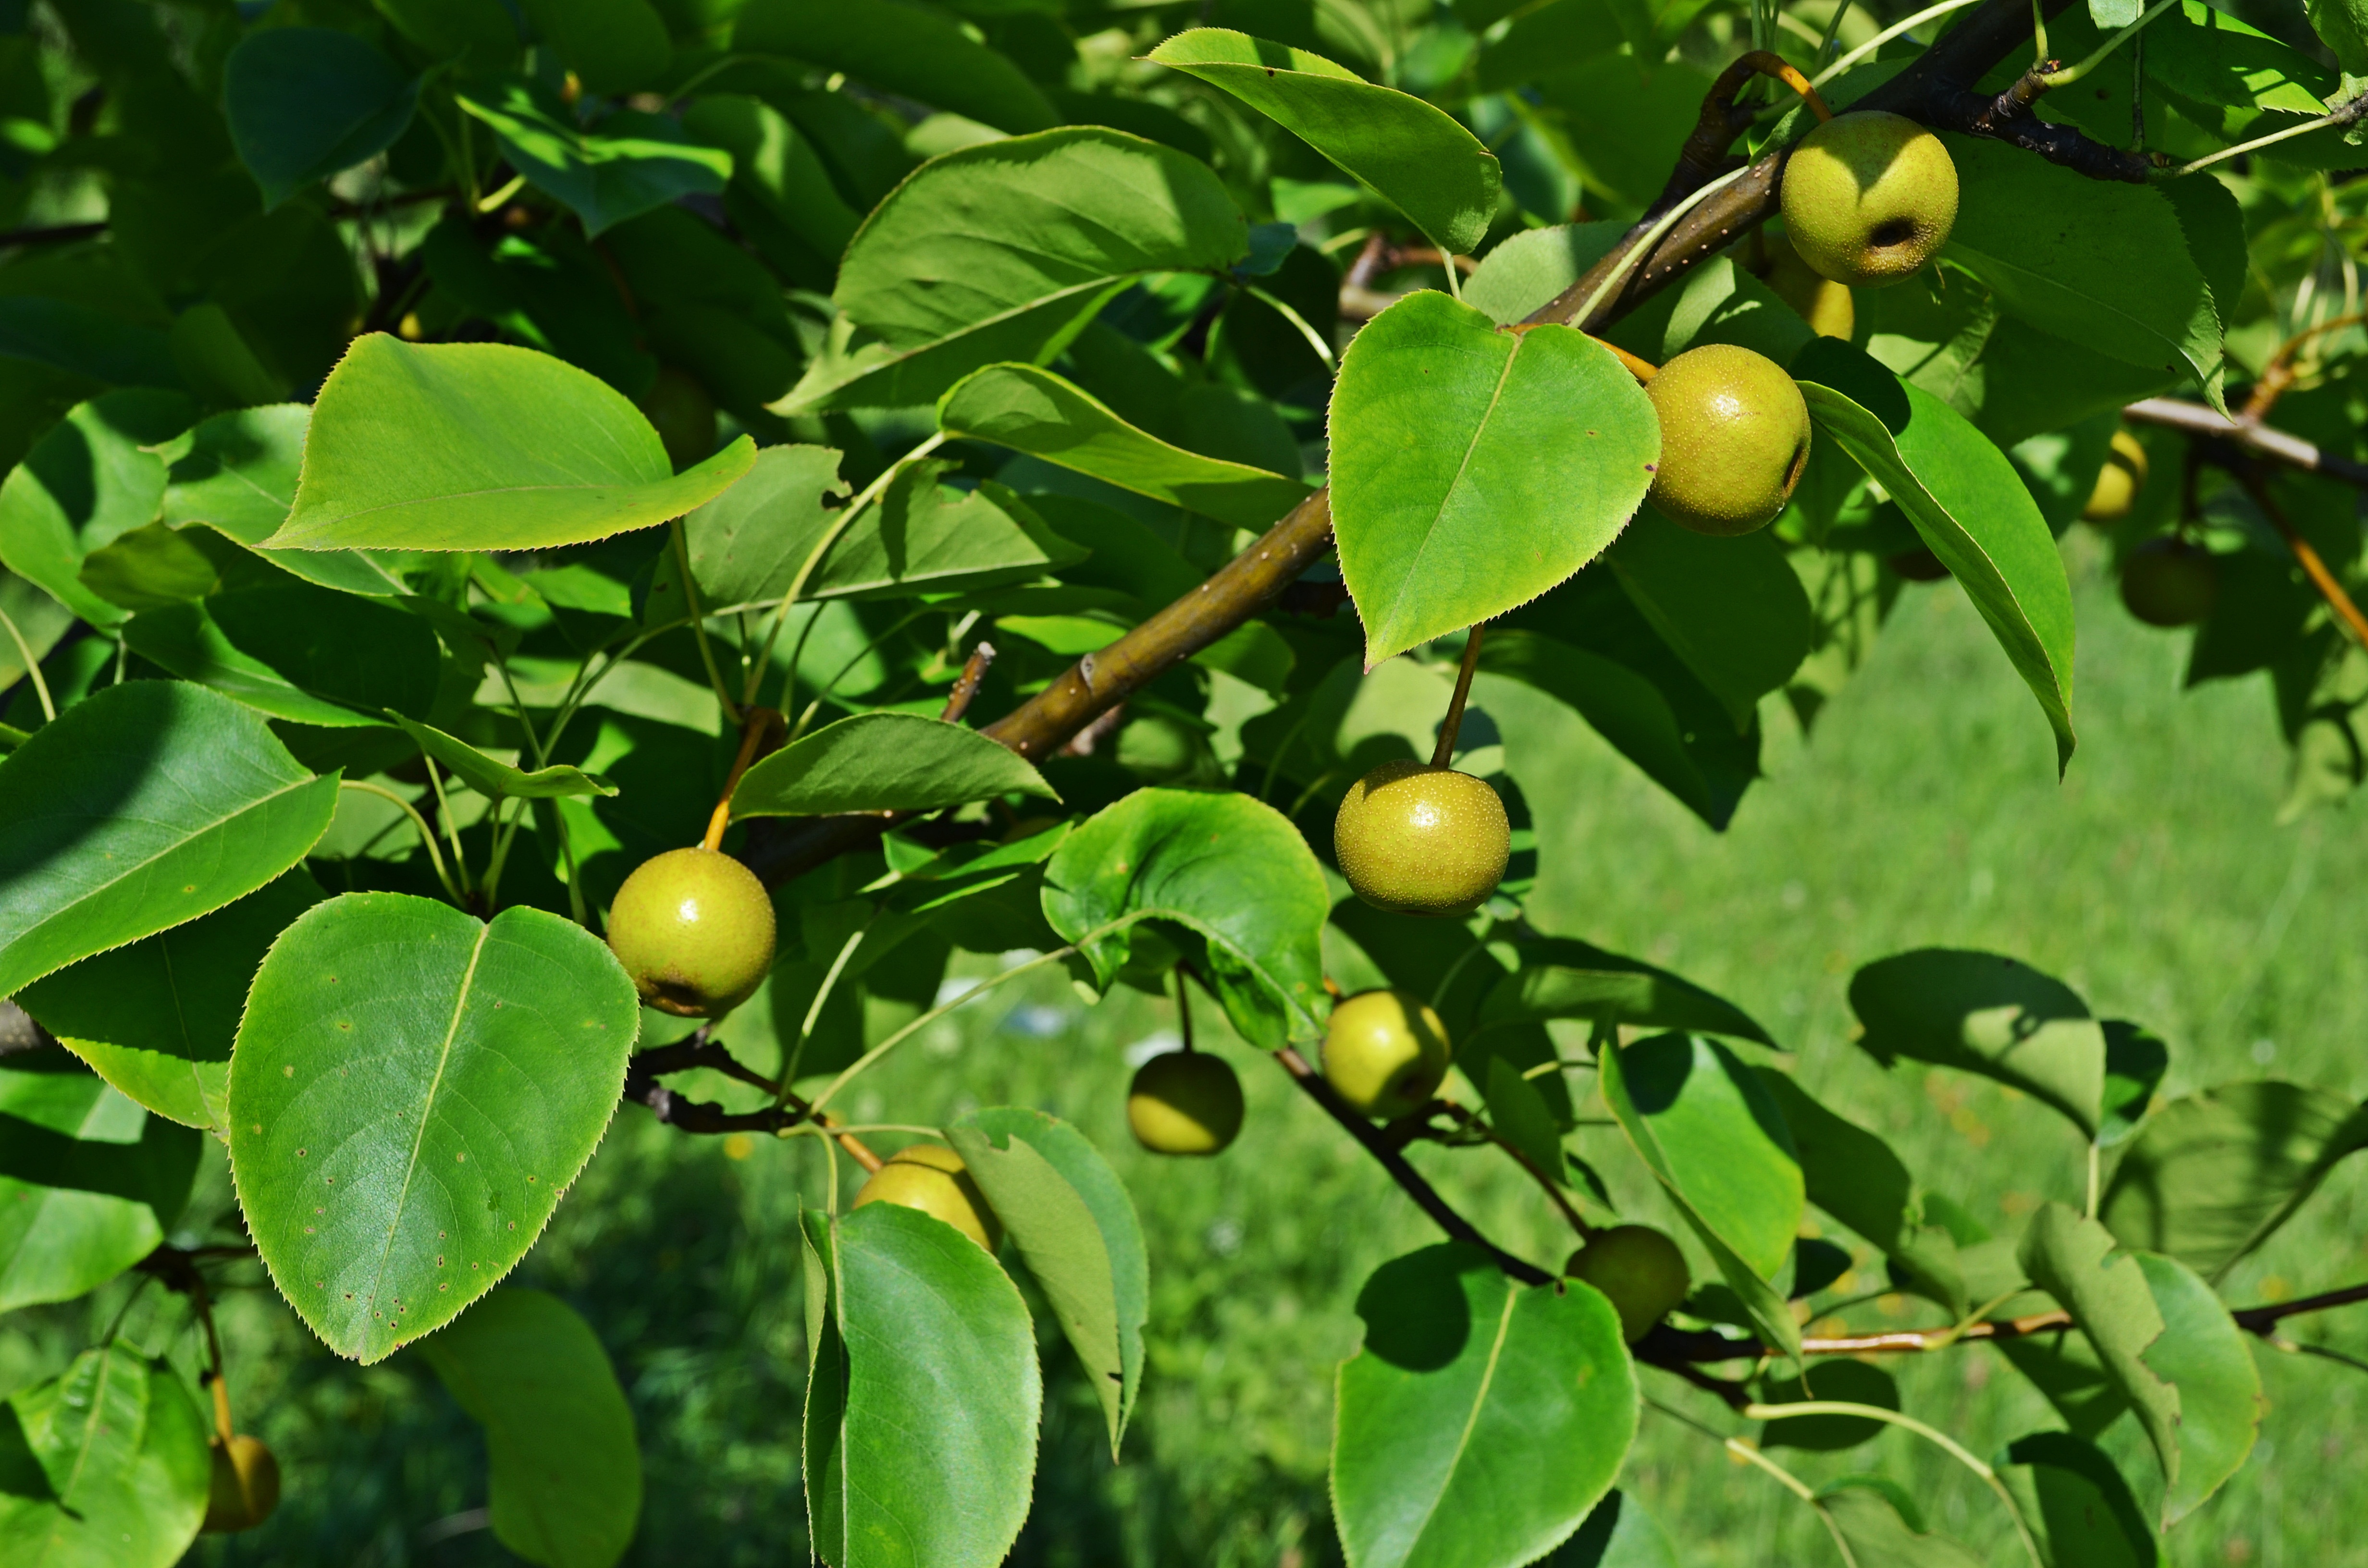
tree, nature, branch, plant, fruit, leaf, flower, foliage, food, green, produce, evergreen, yellow, agriculture, garden, closeup, pear, health, sad, gardening, vegetation, shrub, vitamins, citrus, flowering plant, acerola, malpighia, konary, the cultivation of, bitter orange, asian pear, woody plant, land plant, common persimmon